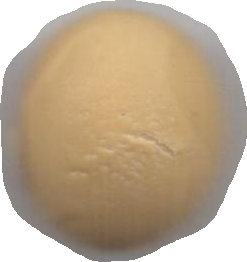
Variety: Dega